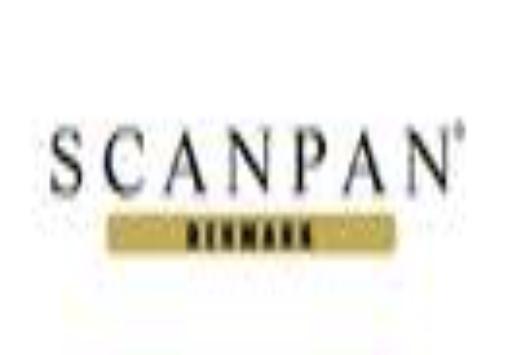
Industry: Necessities